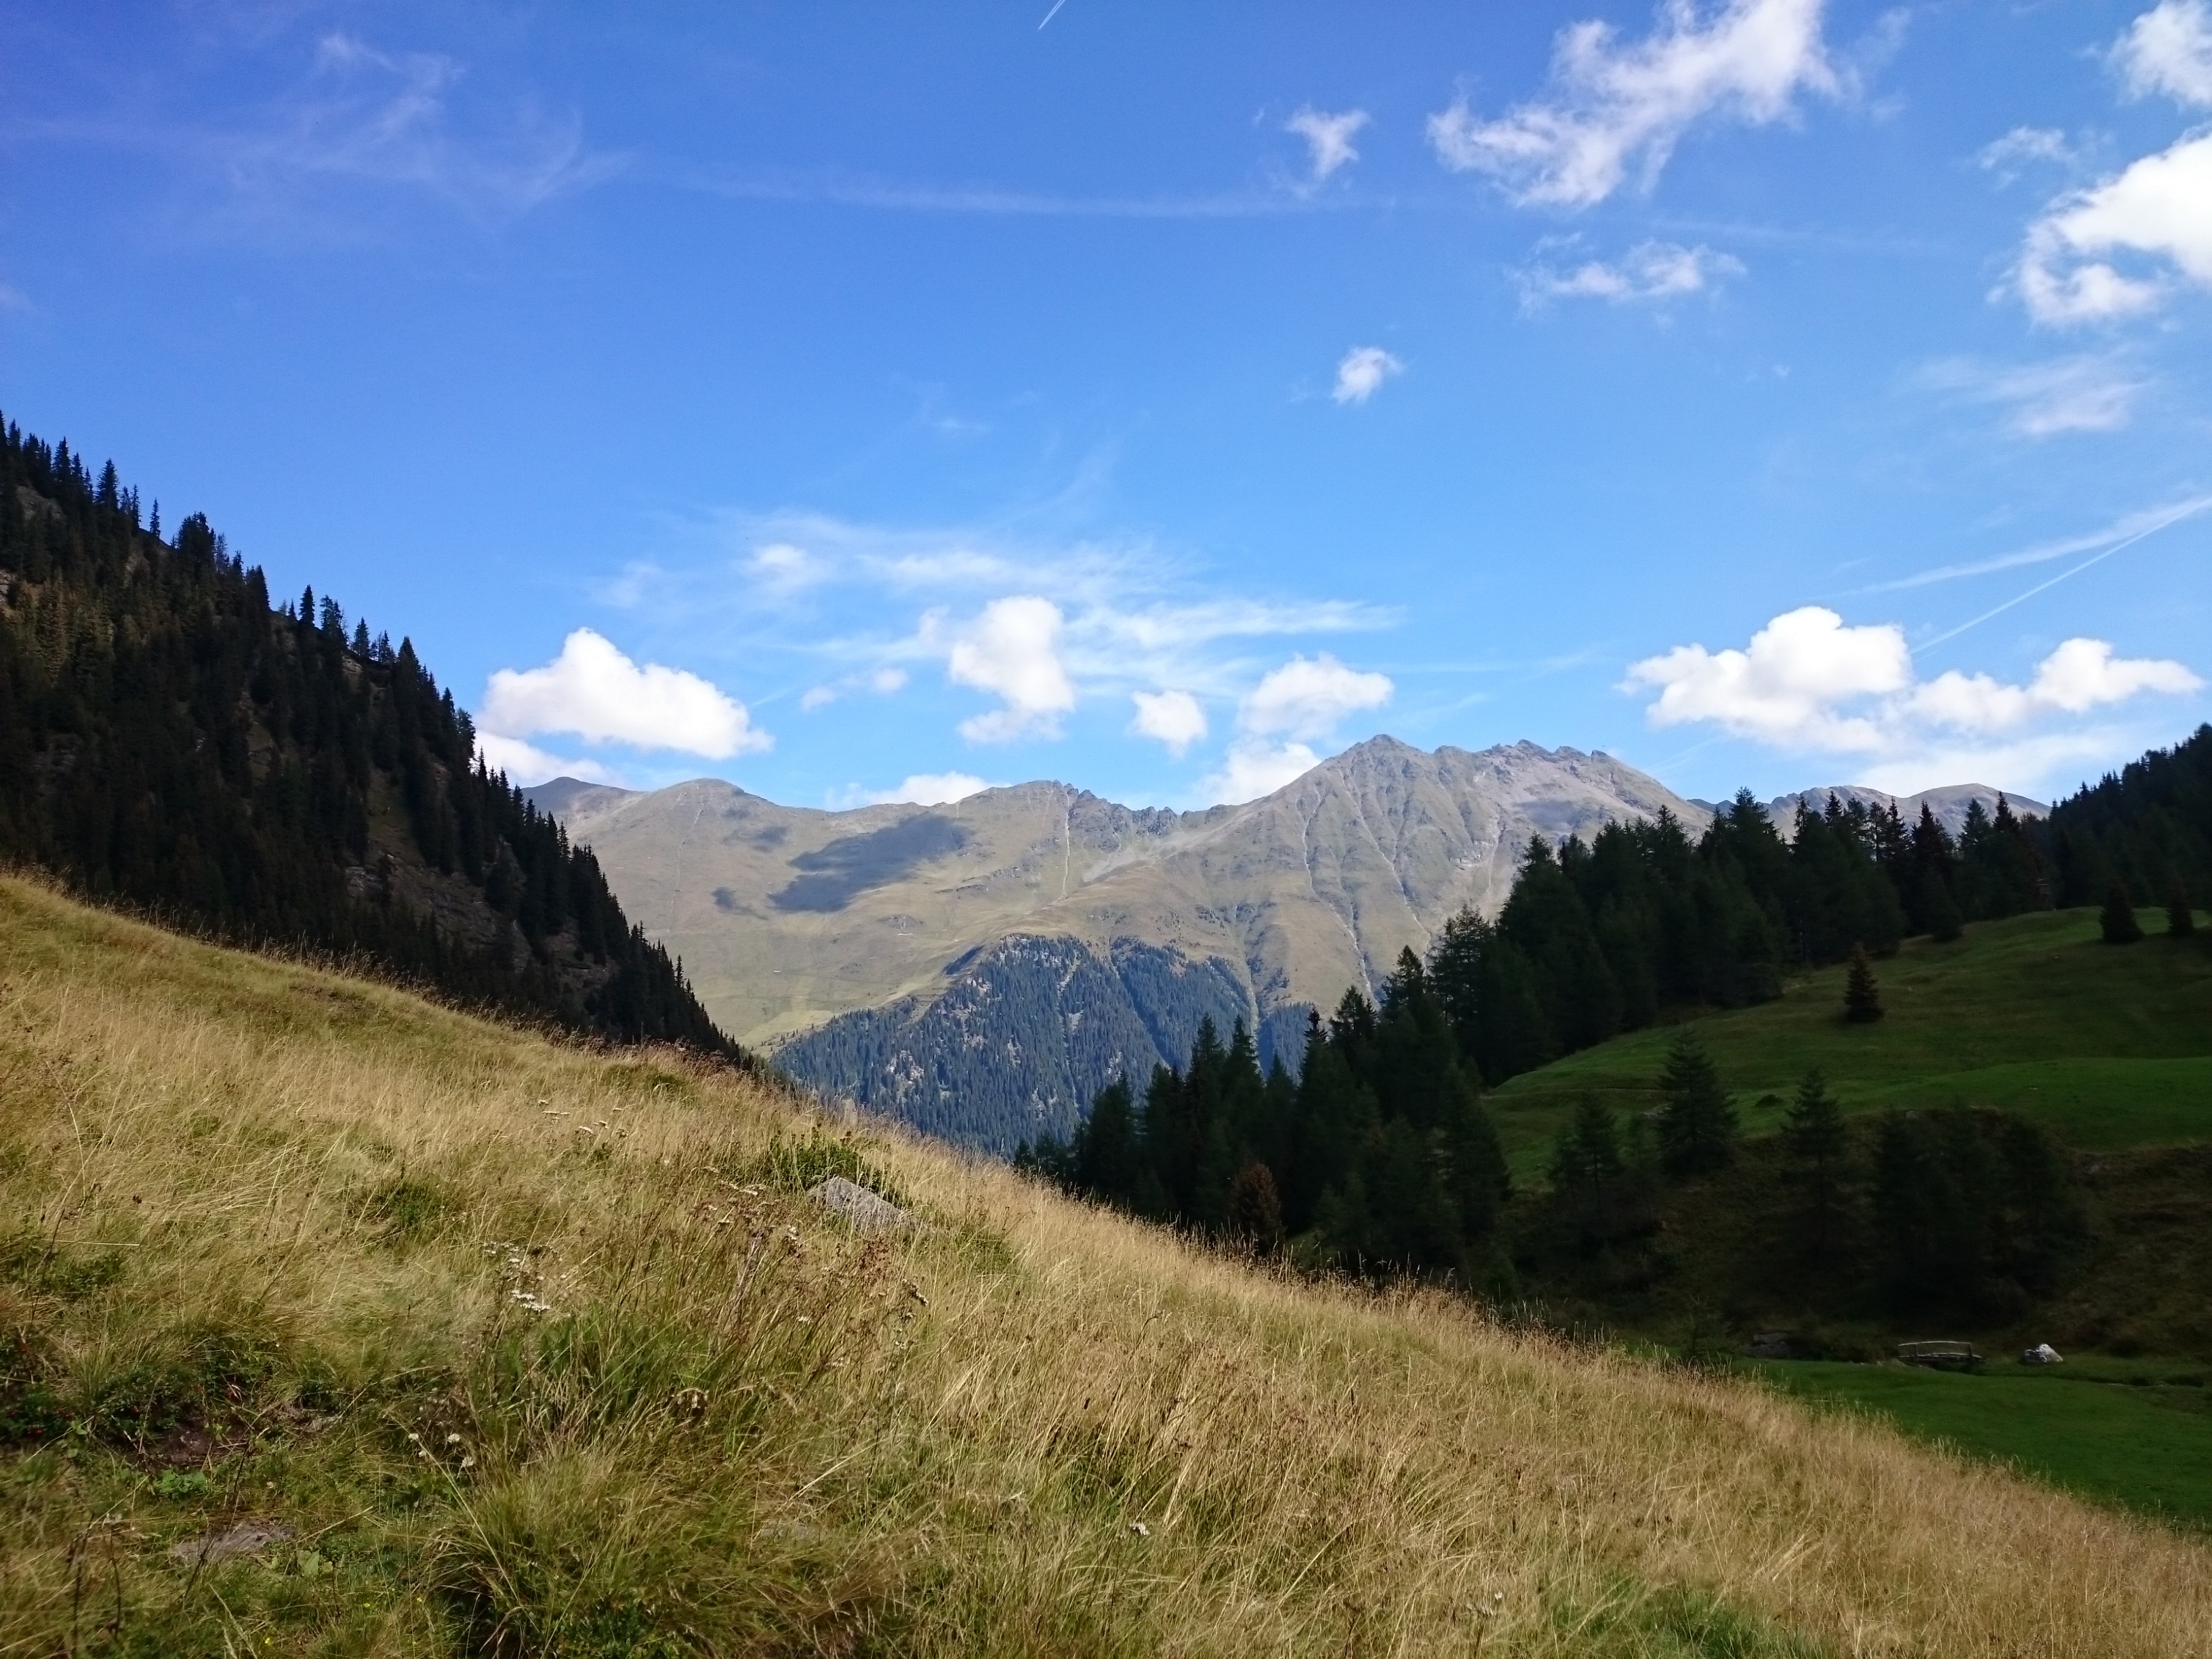
landscape, nature, forest, wilderness, walking, mountain, sky, trail, meadow, prairie, hill, atmosphere, valley, mountain range, summer, pasture, holiday, blue, rest, highland, ridge, plain, blue sky, clouds, mountains, alps, grassland, plateau, quiet, fell, mood, loch, silent, idyll, nice weather, ecosystem, atmospheric, sky blue, landform, mountain pass, mountain group, geographical feature, mountainous landforms